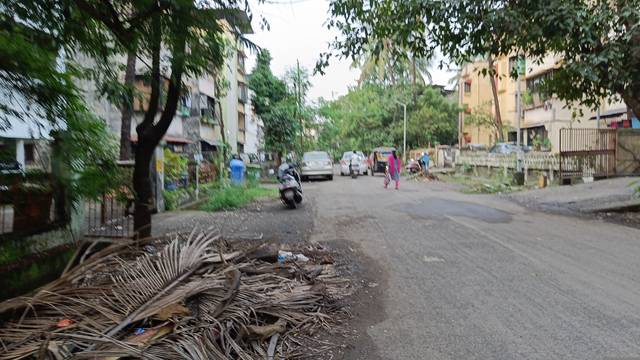
Region: India
Coordinates: 19.205, 73.102